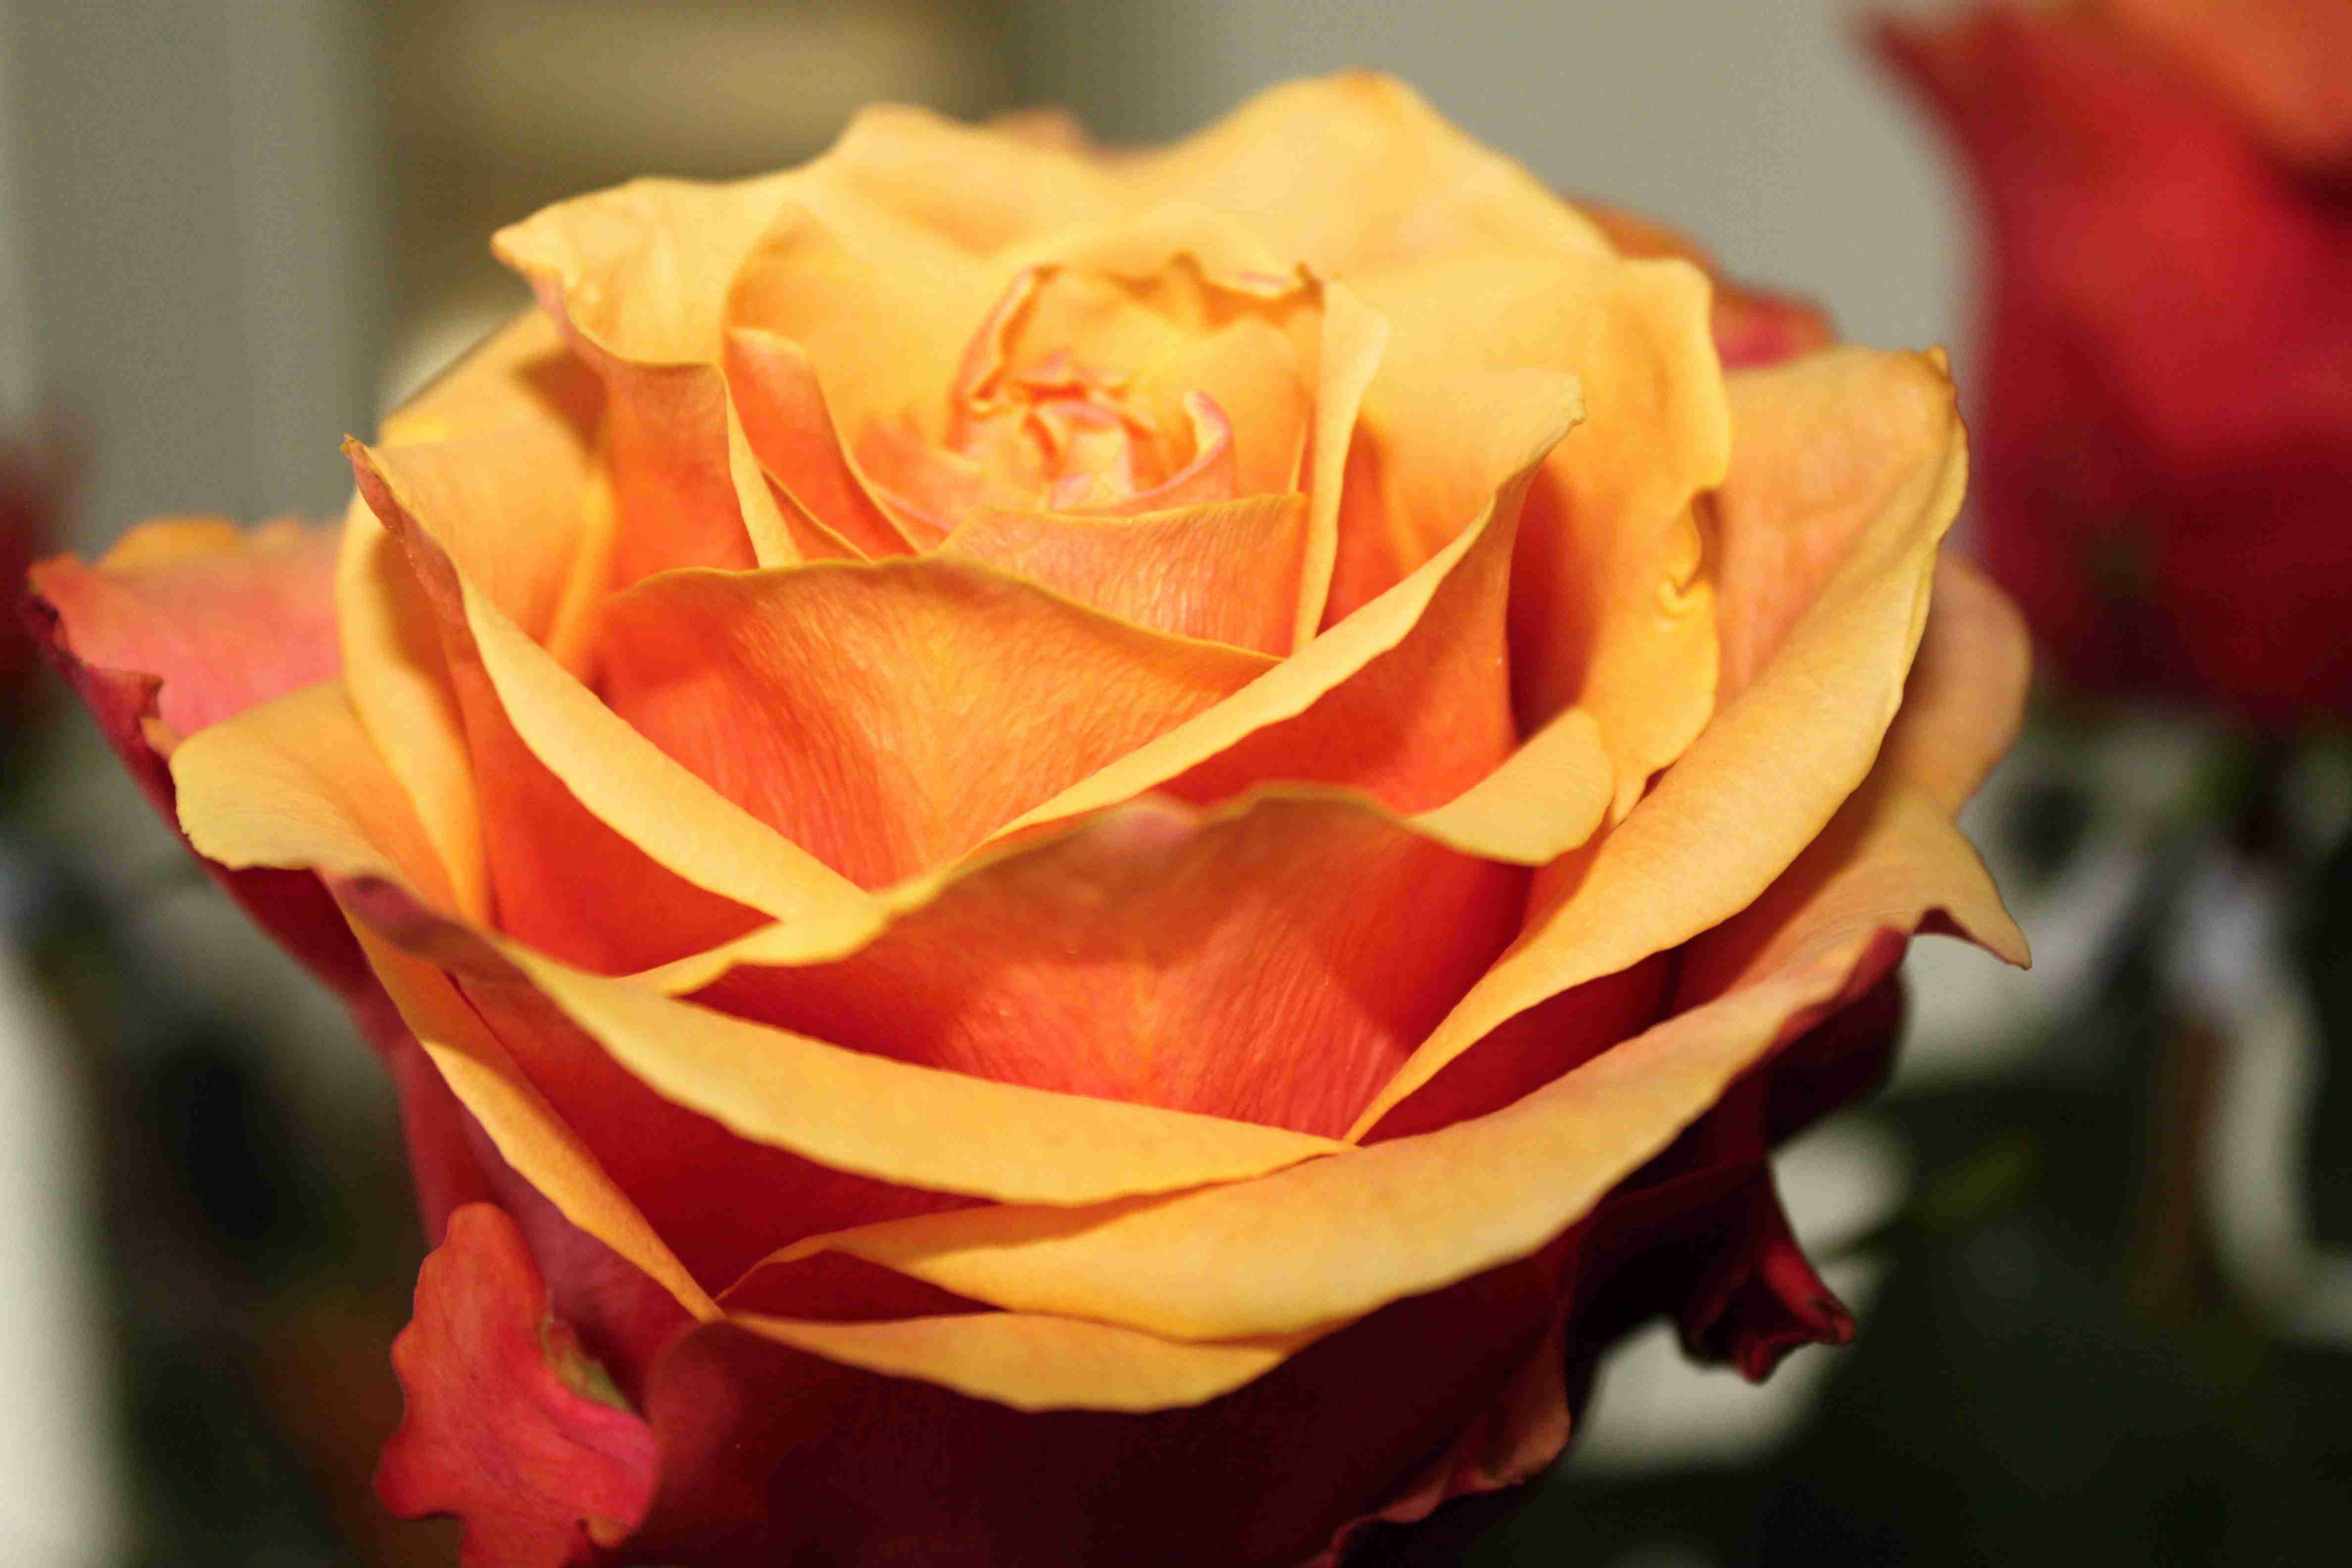
plant, flower, petal, bouquet, rose, orange, red, yellow, pink, flowers, close up, roses, floribunda, macro photography, flowering plant, garden roses, rose family, plant stem, land plant, rose order, austrian briar